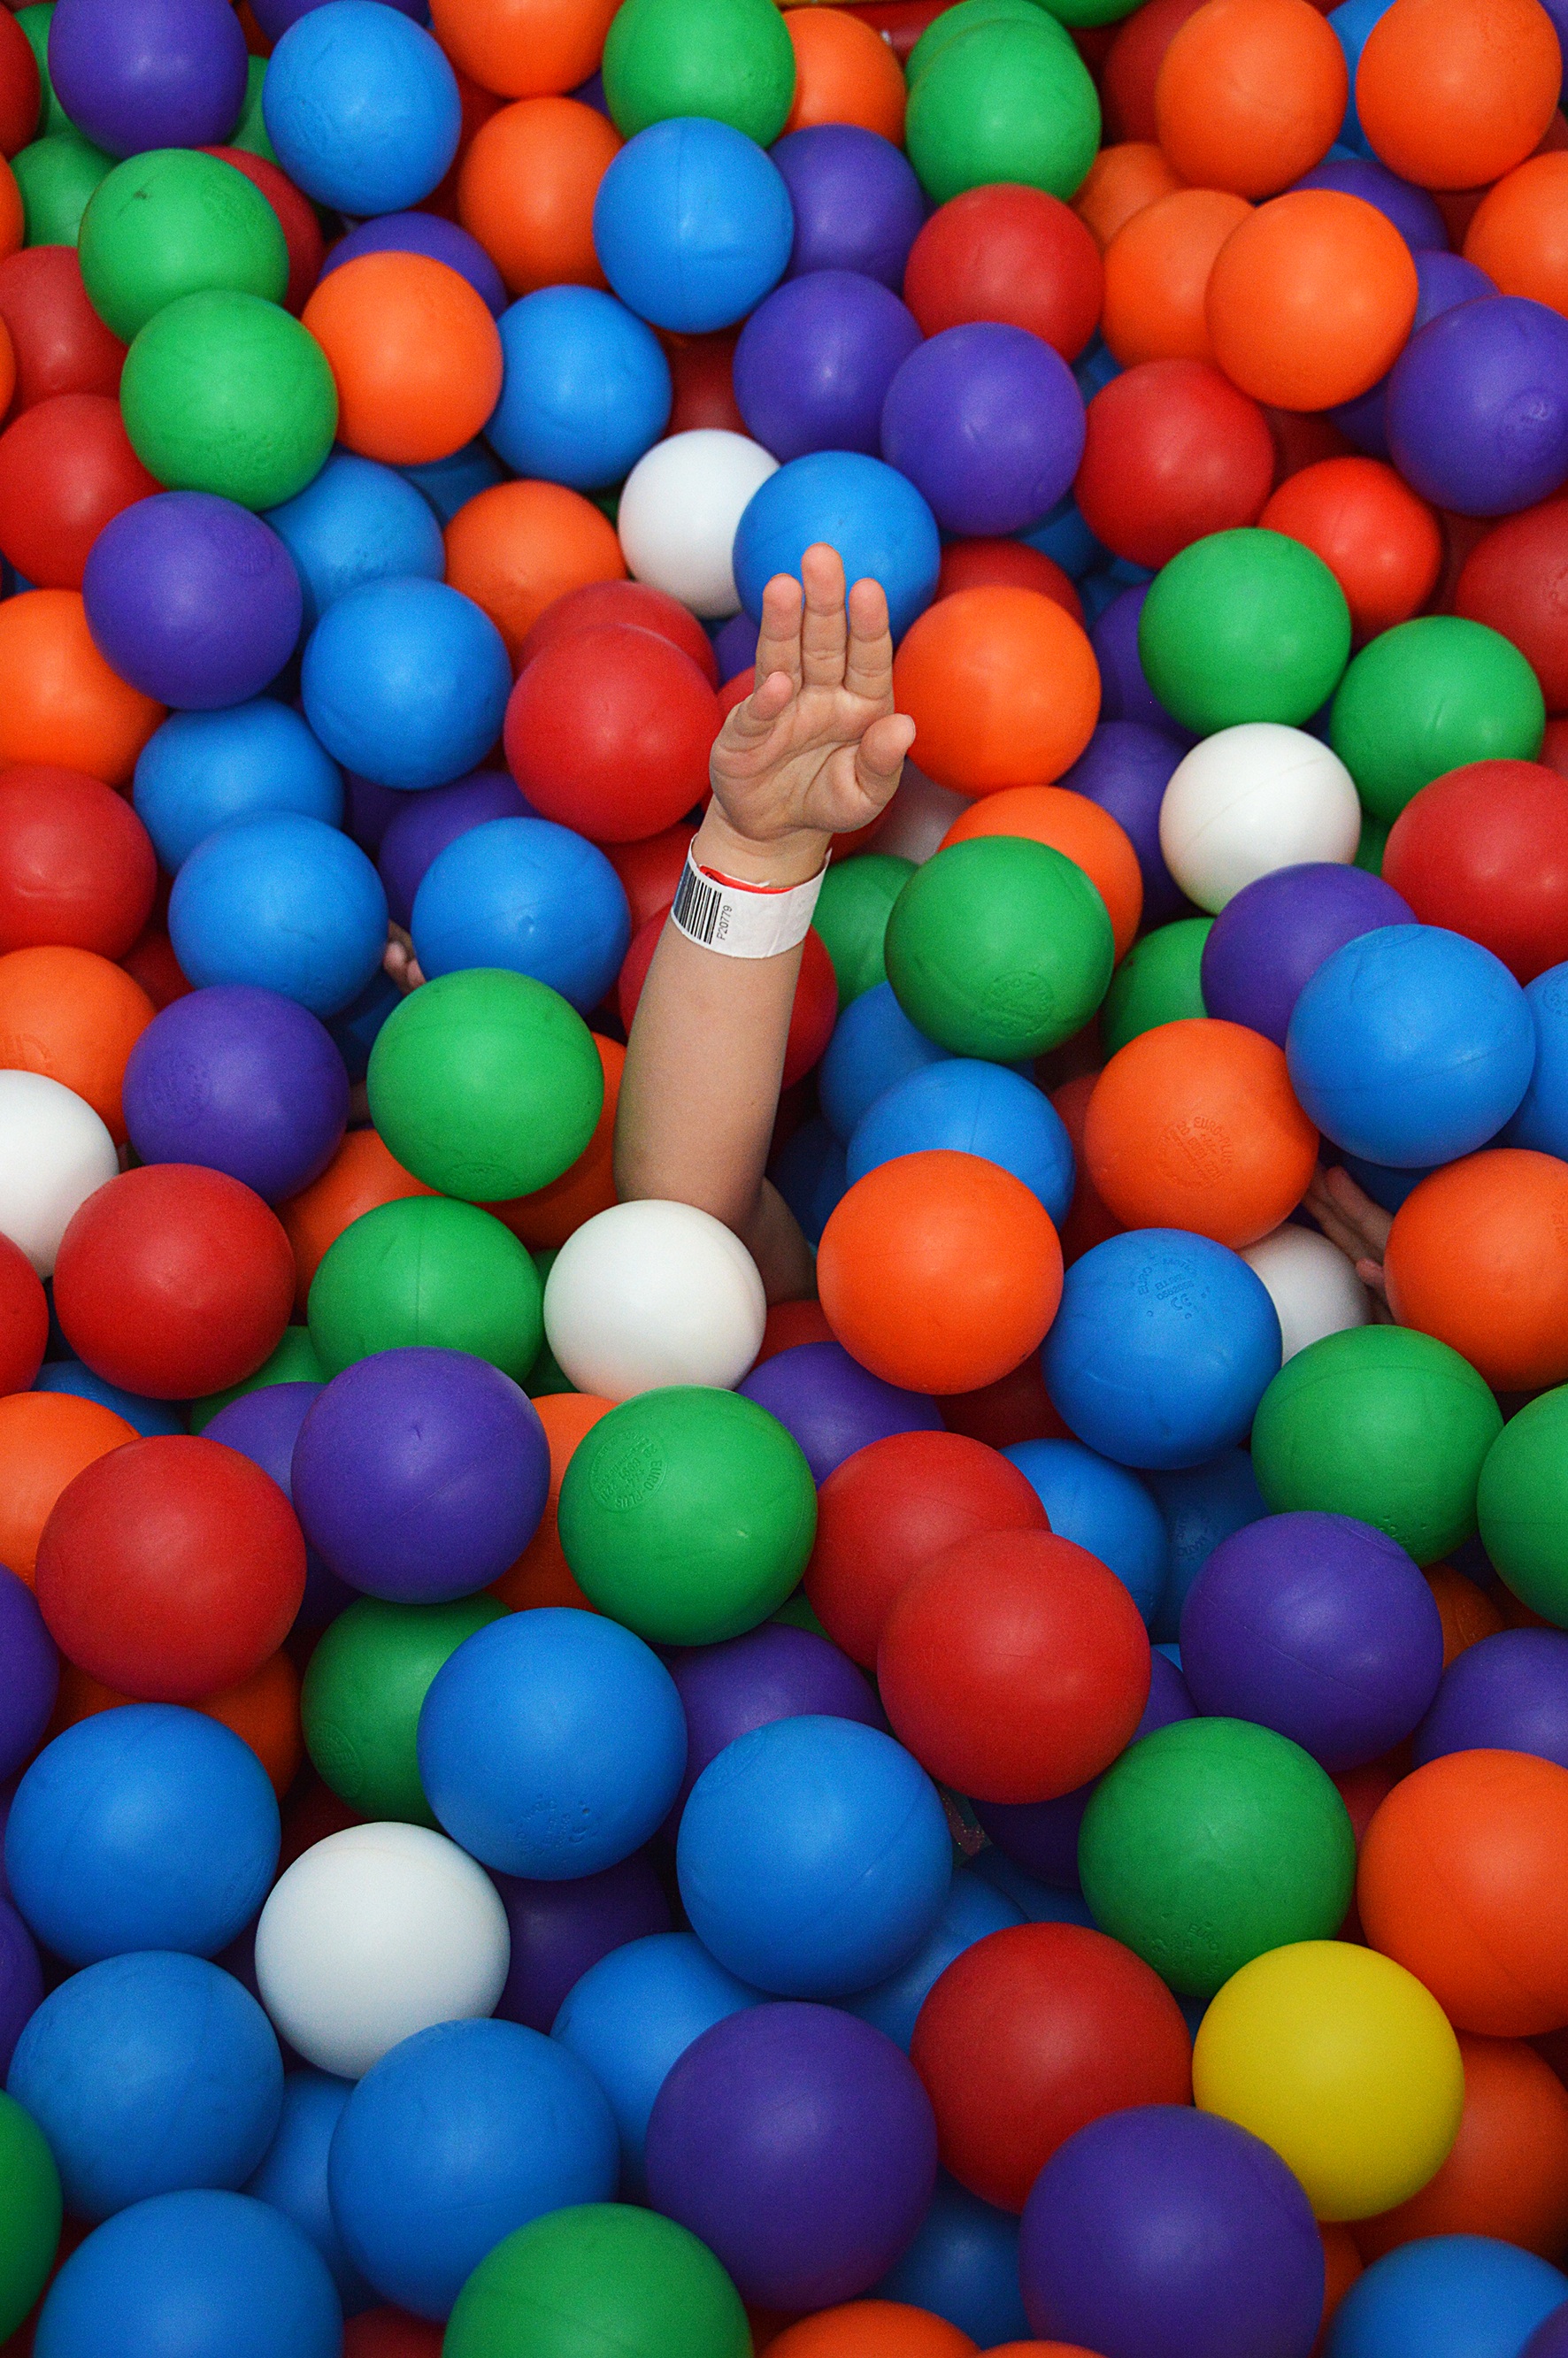
game, play, balloon, color, blue, toy, circle, ball, balls, colored balls, spherical shapes, ball pit